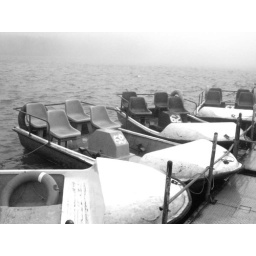
A beautiful shot of the Venna Lake boats taken in the monsoons with the fog surrounding the lake in the background.Location: Mahabaleshwar(India)